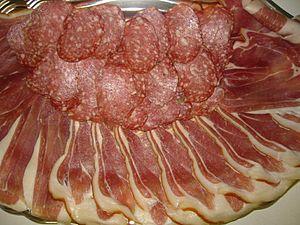
La conservation de la viande, sur le plan alimentaire, comprend un ensemble de procédés de traitement destinés à conserver les propriétés nutritives, le goût, la texture et la couleur de l'aliment cru, mi-cuit ou cuit, en veillant à le garder comestible, préservé de tout élément qui pourrait provoquer une intoxication alimentaire.
Le terme charcuterie désigne couramment de nombreuses préparations alimentaires à base de viande et d'abats, crues ou cuites. Elles proviennent majoritairement, mais pas exclusivement, du porc, dont presque toutes les parties peuvent être utilisées, et ont souvent le sel comme agent de conservation.
Le jurançon est un vin blanc d'appellation d'origine contrôlée (AOC) du sud-ouest de la France. Son vignoble est situé en Béarn, sur un territoire bien délimité, au sein d'une petite partie du département des Pyrénées-Atlantiques, implanté sur les collines prépyrénéennes entre les villes d'Oloron-Sainte-Marie et de Pau et les deux gaves du même nom.